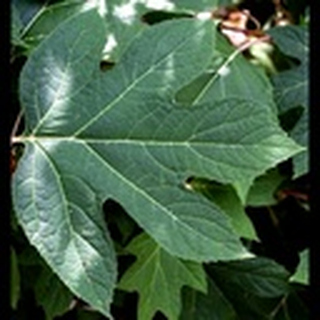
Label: healthy_cotton